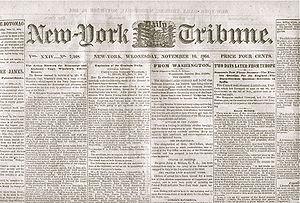
Le New-York Tribune est un journal quotidien américain fondé par Horace Greeley en 1841. C'était l'un des journaux les plus importants aux États-Unis, connu notamment pour ses prises de position en faveur de l'abolition de l'esclavage.